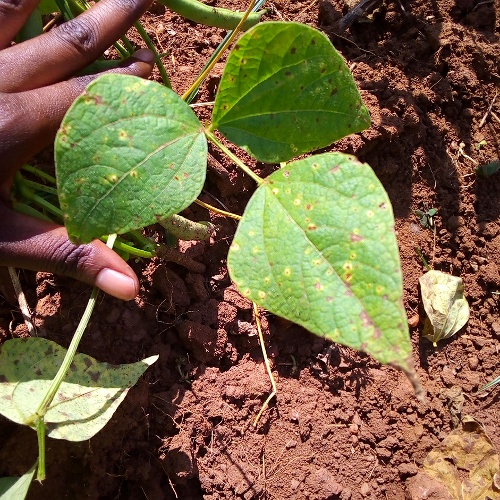
Leaf condition: bean_rust